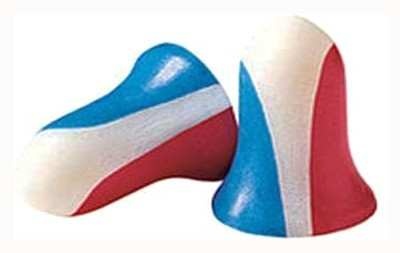
Howard Leight Usa Shooters - Disposable Ear Plugs 100 Pack
Howard leight usa shooters disposable ear plugs 100 pack FEATURES -Uncorded -Red, white & blue -Highest Noise Reduction Rating available in a single-use foam earplug -Bell shape design delivers maximum in-ear comfort -Smooth, soil-resistant skin helps prevent dirt build-up -NRR 33 Other Features: Bulk packed in tub display 100-pair red/white/blue
Brand: Howard Leight
Category: Health & Beauty > Personal Care > Ear Care > Earplugs > Foam Earplugs